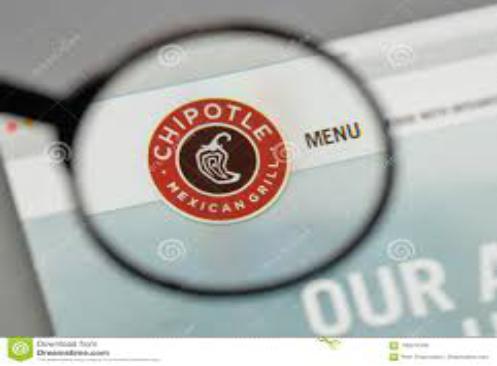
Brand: Chipotle Mexican Grill-1
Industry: Clothes